Vitaly Savelyev

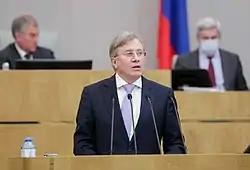
Savelyev at his confirmation hearing on November 10, 2020

On 9 November 2020, Prime Minister Mikhail Mishustin nominated Savelyev for the Minister of Transport after the resignation of Yevgeny Dietrich. On 10 November, Savelyev's candidacy was approved by the State Duma and on the same day, President Vladimir Putin signed a decree appointing Savelyev to the post of Minister.